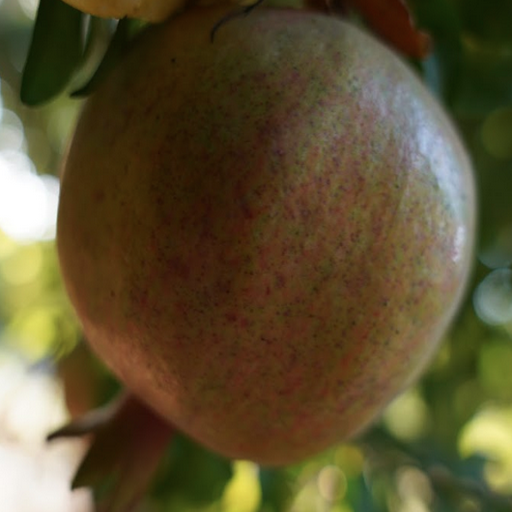
Label: Healthy